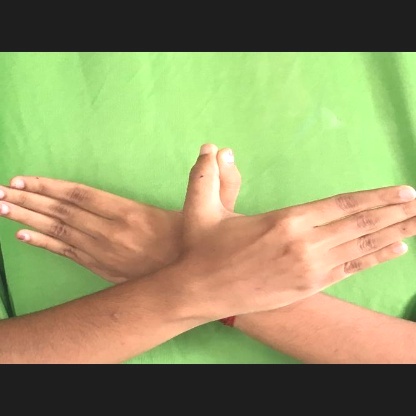
Mudra: Garuda